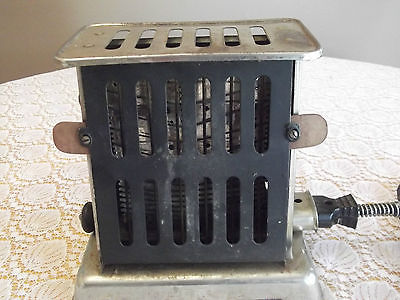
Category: toaster